London Sounds Eastern

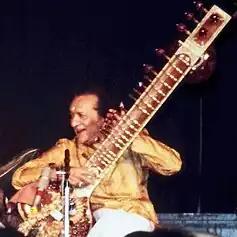
Vernon Corea interviewed the great Ravi Shankar on 'London Sounds Eastern'

A whole host of Asian stars were featured - Lata Mangeshkar, Asha Bhosle, Usha Uthup, Ravi Shankar, Pandith Amaradeva, Asian actress Jamila Massey and her husband the writer Reginald Massey, Clarence Wijewardene, Annesley Malewana, Mignonne Fernando, Nimal Mendis, The Gypsies, Desmond de Silva were some of the South Asian stars on 'London Sounds Eastern.' Their music reached new audiences in London and hundreds of fans wrote in to BBC Radio London. Vernon Corea featured the different sounds of the Indian sub-continent, from ragaas to contemporary baila.